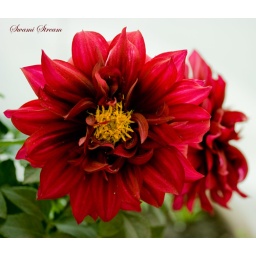
Twin red dahlias shot in my balcony garden.